John Steinbruck

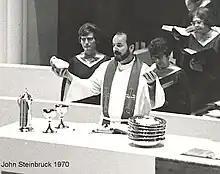
Rev. John Steinbruck at Altar circa 1970

Steinbruck thereafter sought city churches, which he believed were great arenas from which to practice his brand of theology, and which offered many opportunities for creative ministry. He found that urban churches reflected the suffering and afflictions of their surroundings - poverty, crime, decaying neighborhoods. It was in the city that Steinbruck found his true calling, confronting the effects of racism, discrimination, homelessness, economic inequality, and the injustices of American society.